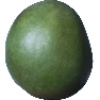
Label: Mango 1